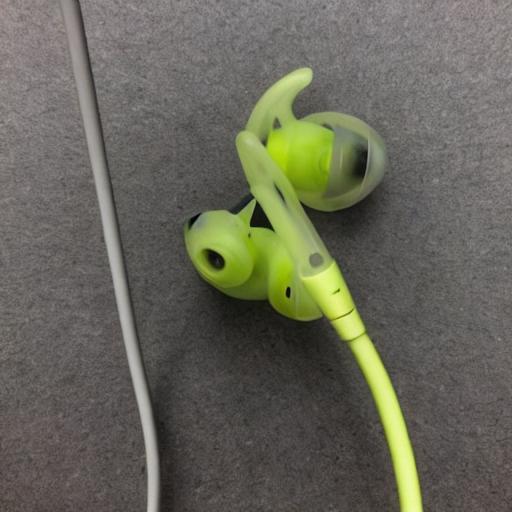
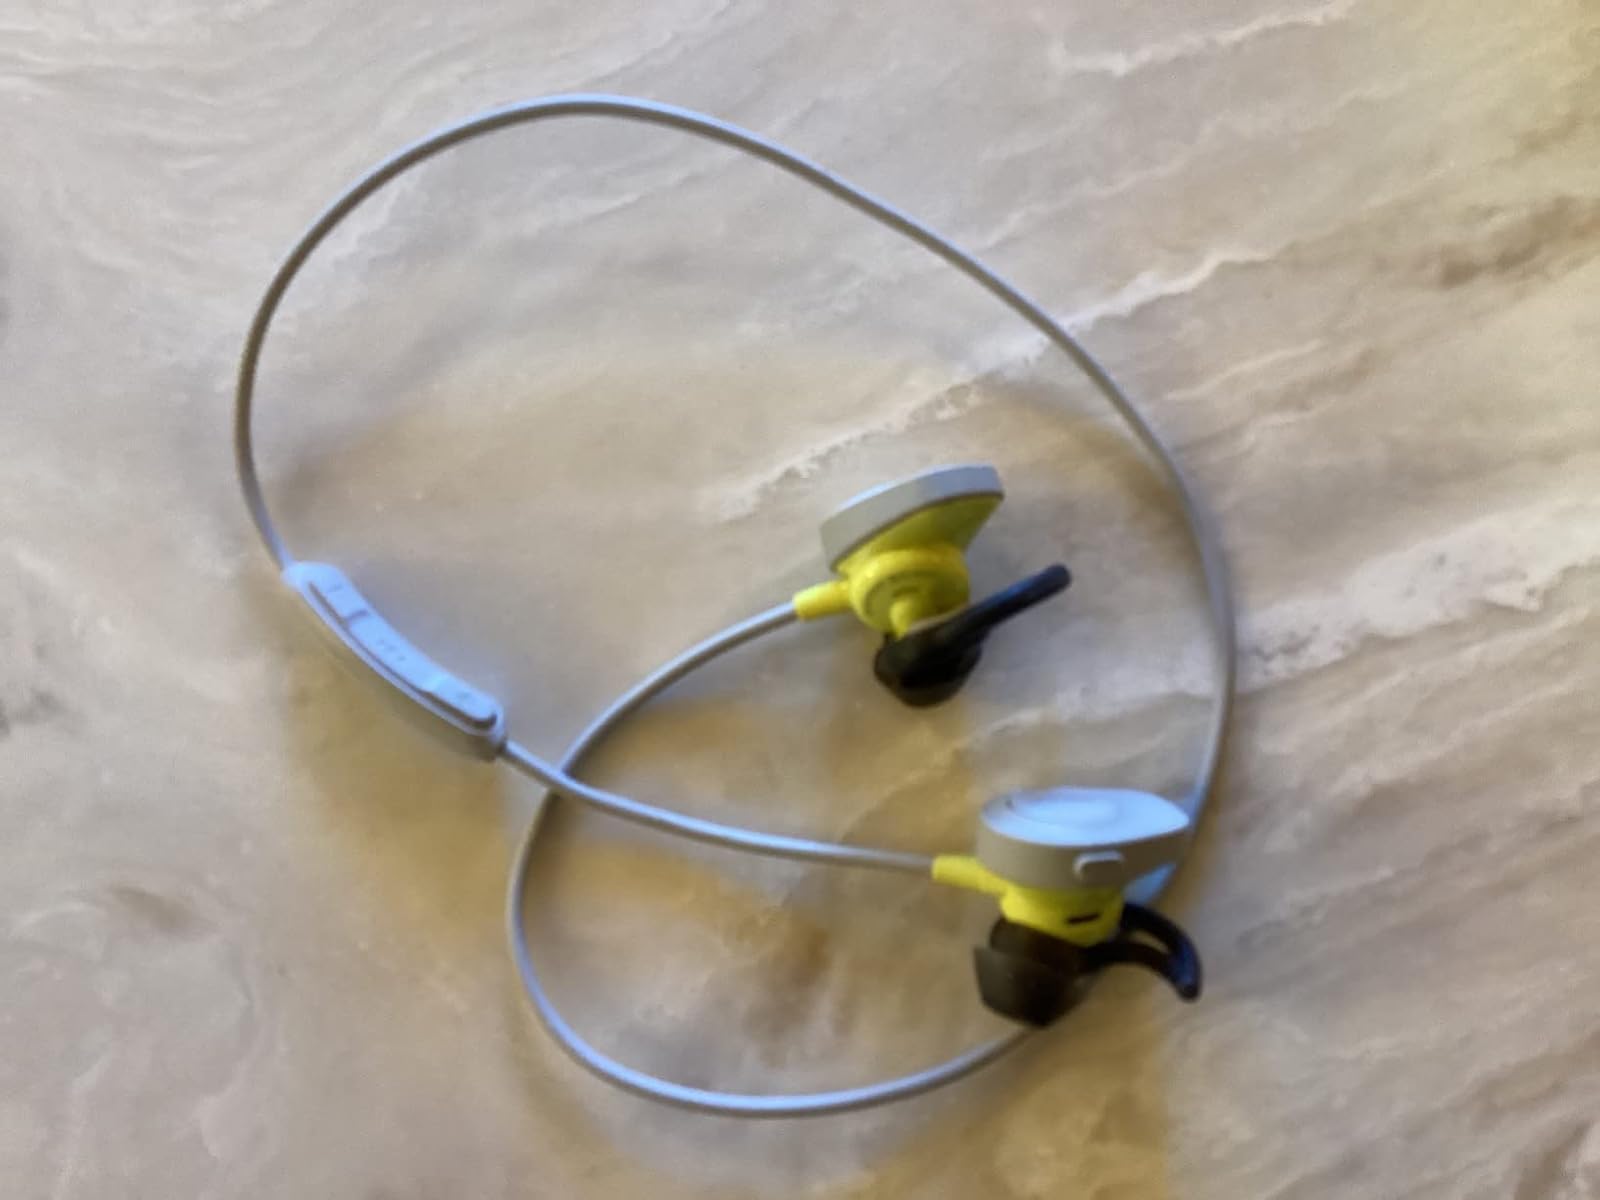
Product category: headphones
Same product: no